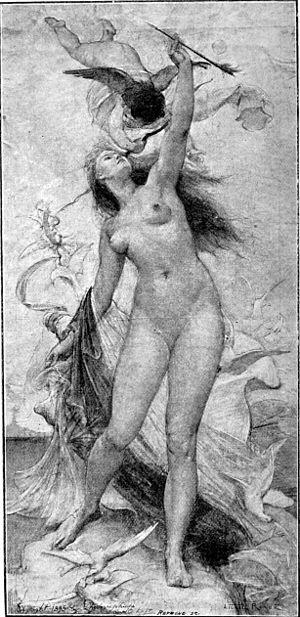
Le Triomphe de Vénus